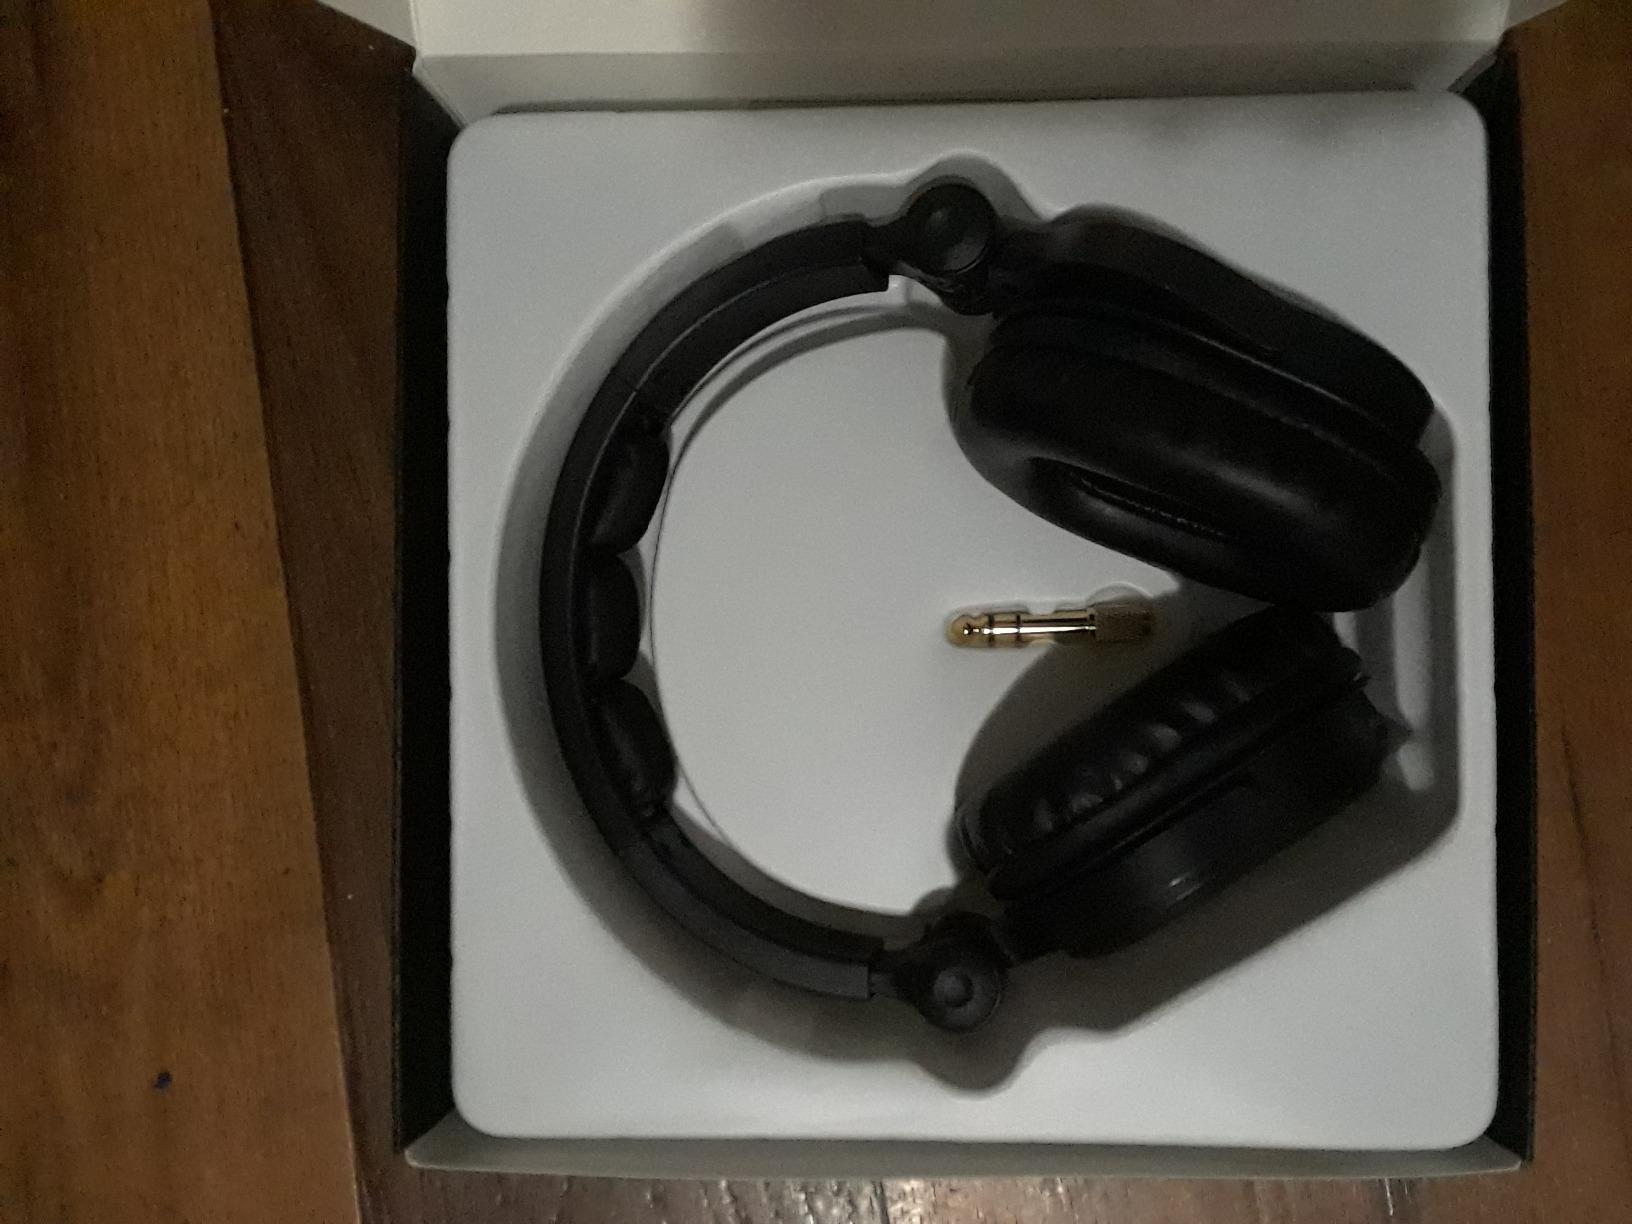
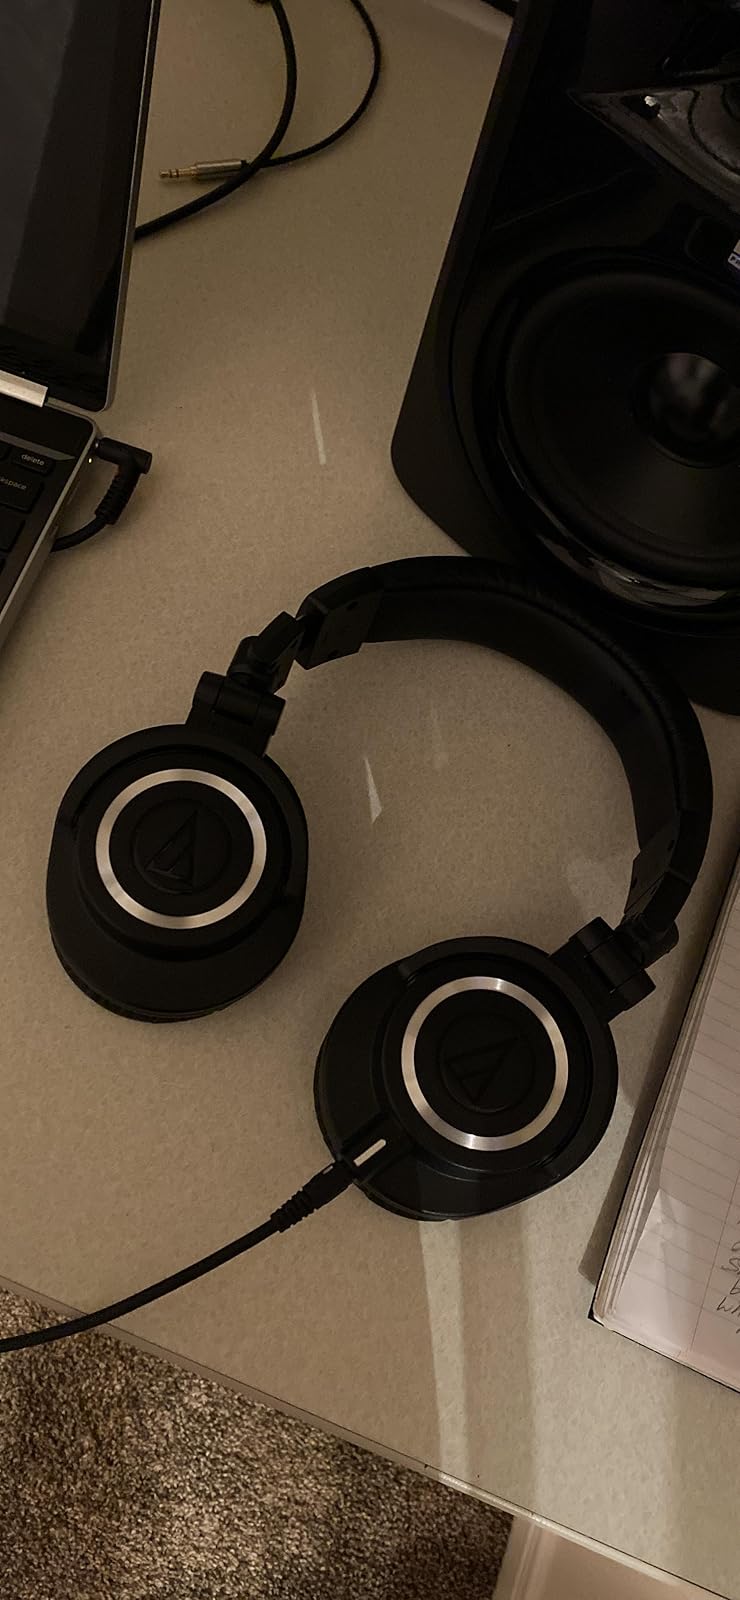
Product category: headphones
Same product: no